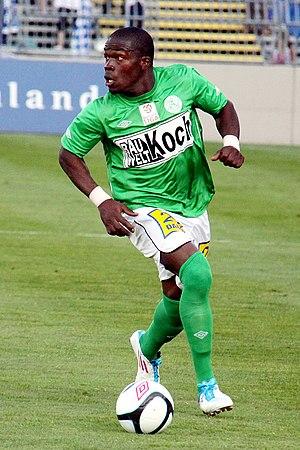
Wilfried Domoraud, né le 18 août 1988 à Maisons-Alfort, est un footballeur français d'origine ivoirienne évoluant au poste d'ailier au Ħamrun Spartans.